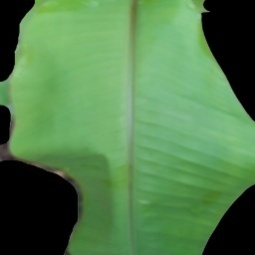
Label: Calcium